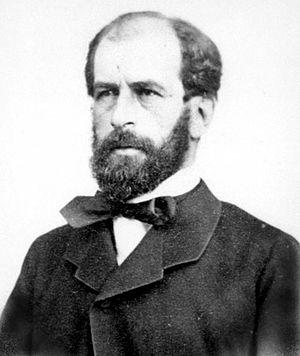
Federico Errázuriz Zañartu, né le 25 avril 1825 à Santiago et mort le 20 juillet 1877 dans la même ville, est un homme d'État chilien, président du Chili du 18 septembre 1871 au 18 septembre 1876.